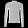
Label: Pullover